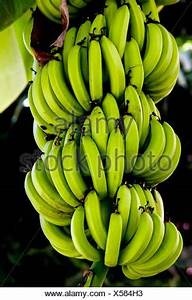
Label: banana